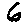
Label: 6